Norma Bates (Psycho)

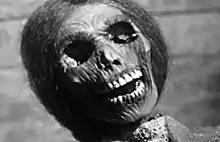
Norma Bates' mummified corpse in "Psycho" (1960)

One of "Mother"'s victims is Marion Crane (Janet Leigh), who flees to the Bates Motel after stealing money from her employer. When she checks into the motel, Norman (Anthony Perkins) is smitten, and invites her to have dinner with him. This arouses "Mother"'s ire, and she threatens to kill Marion if Norman lets her into the house. He defies her and has dinner in the motel office with Marion, who takes pity on him and gently suggests that he put his mother in a mental institution. He angrily rejects the suggestion, however, and insists that his mother is perfectly sane. After Marion retires to her room, Norman becomes "Mother" and kills Marion in the shower. When Norman regains consciousness, he disposes of Marion's corpse in a nearby swamp, covering up what he believes to be his mother's crime.